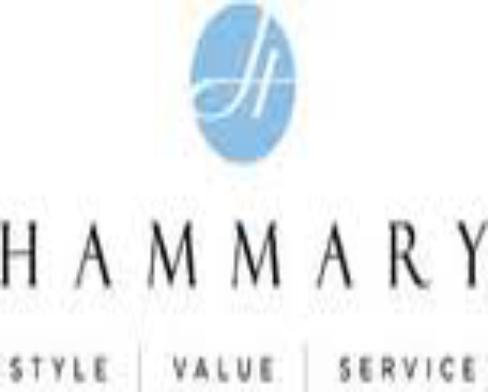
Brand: Hammary
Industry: Clothes